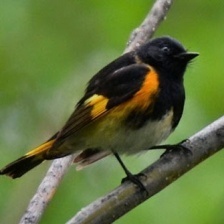
Species: AMERICAN REDSTART
Scientific name: SETOPHAGA RUTICILLA